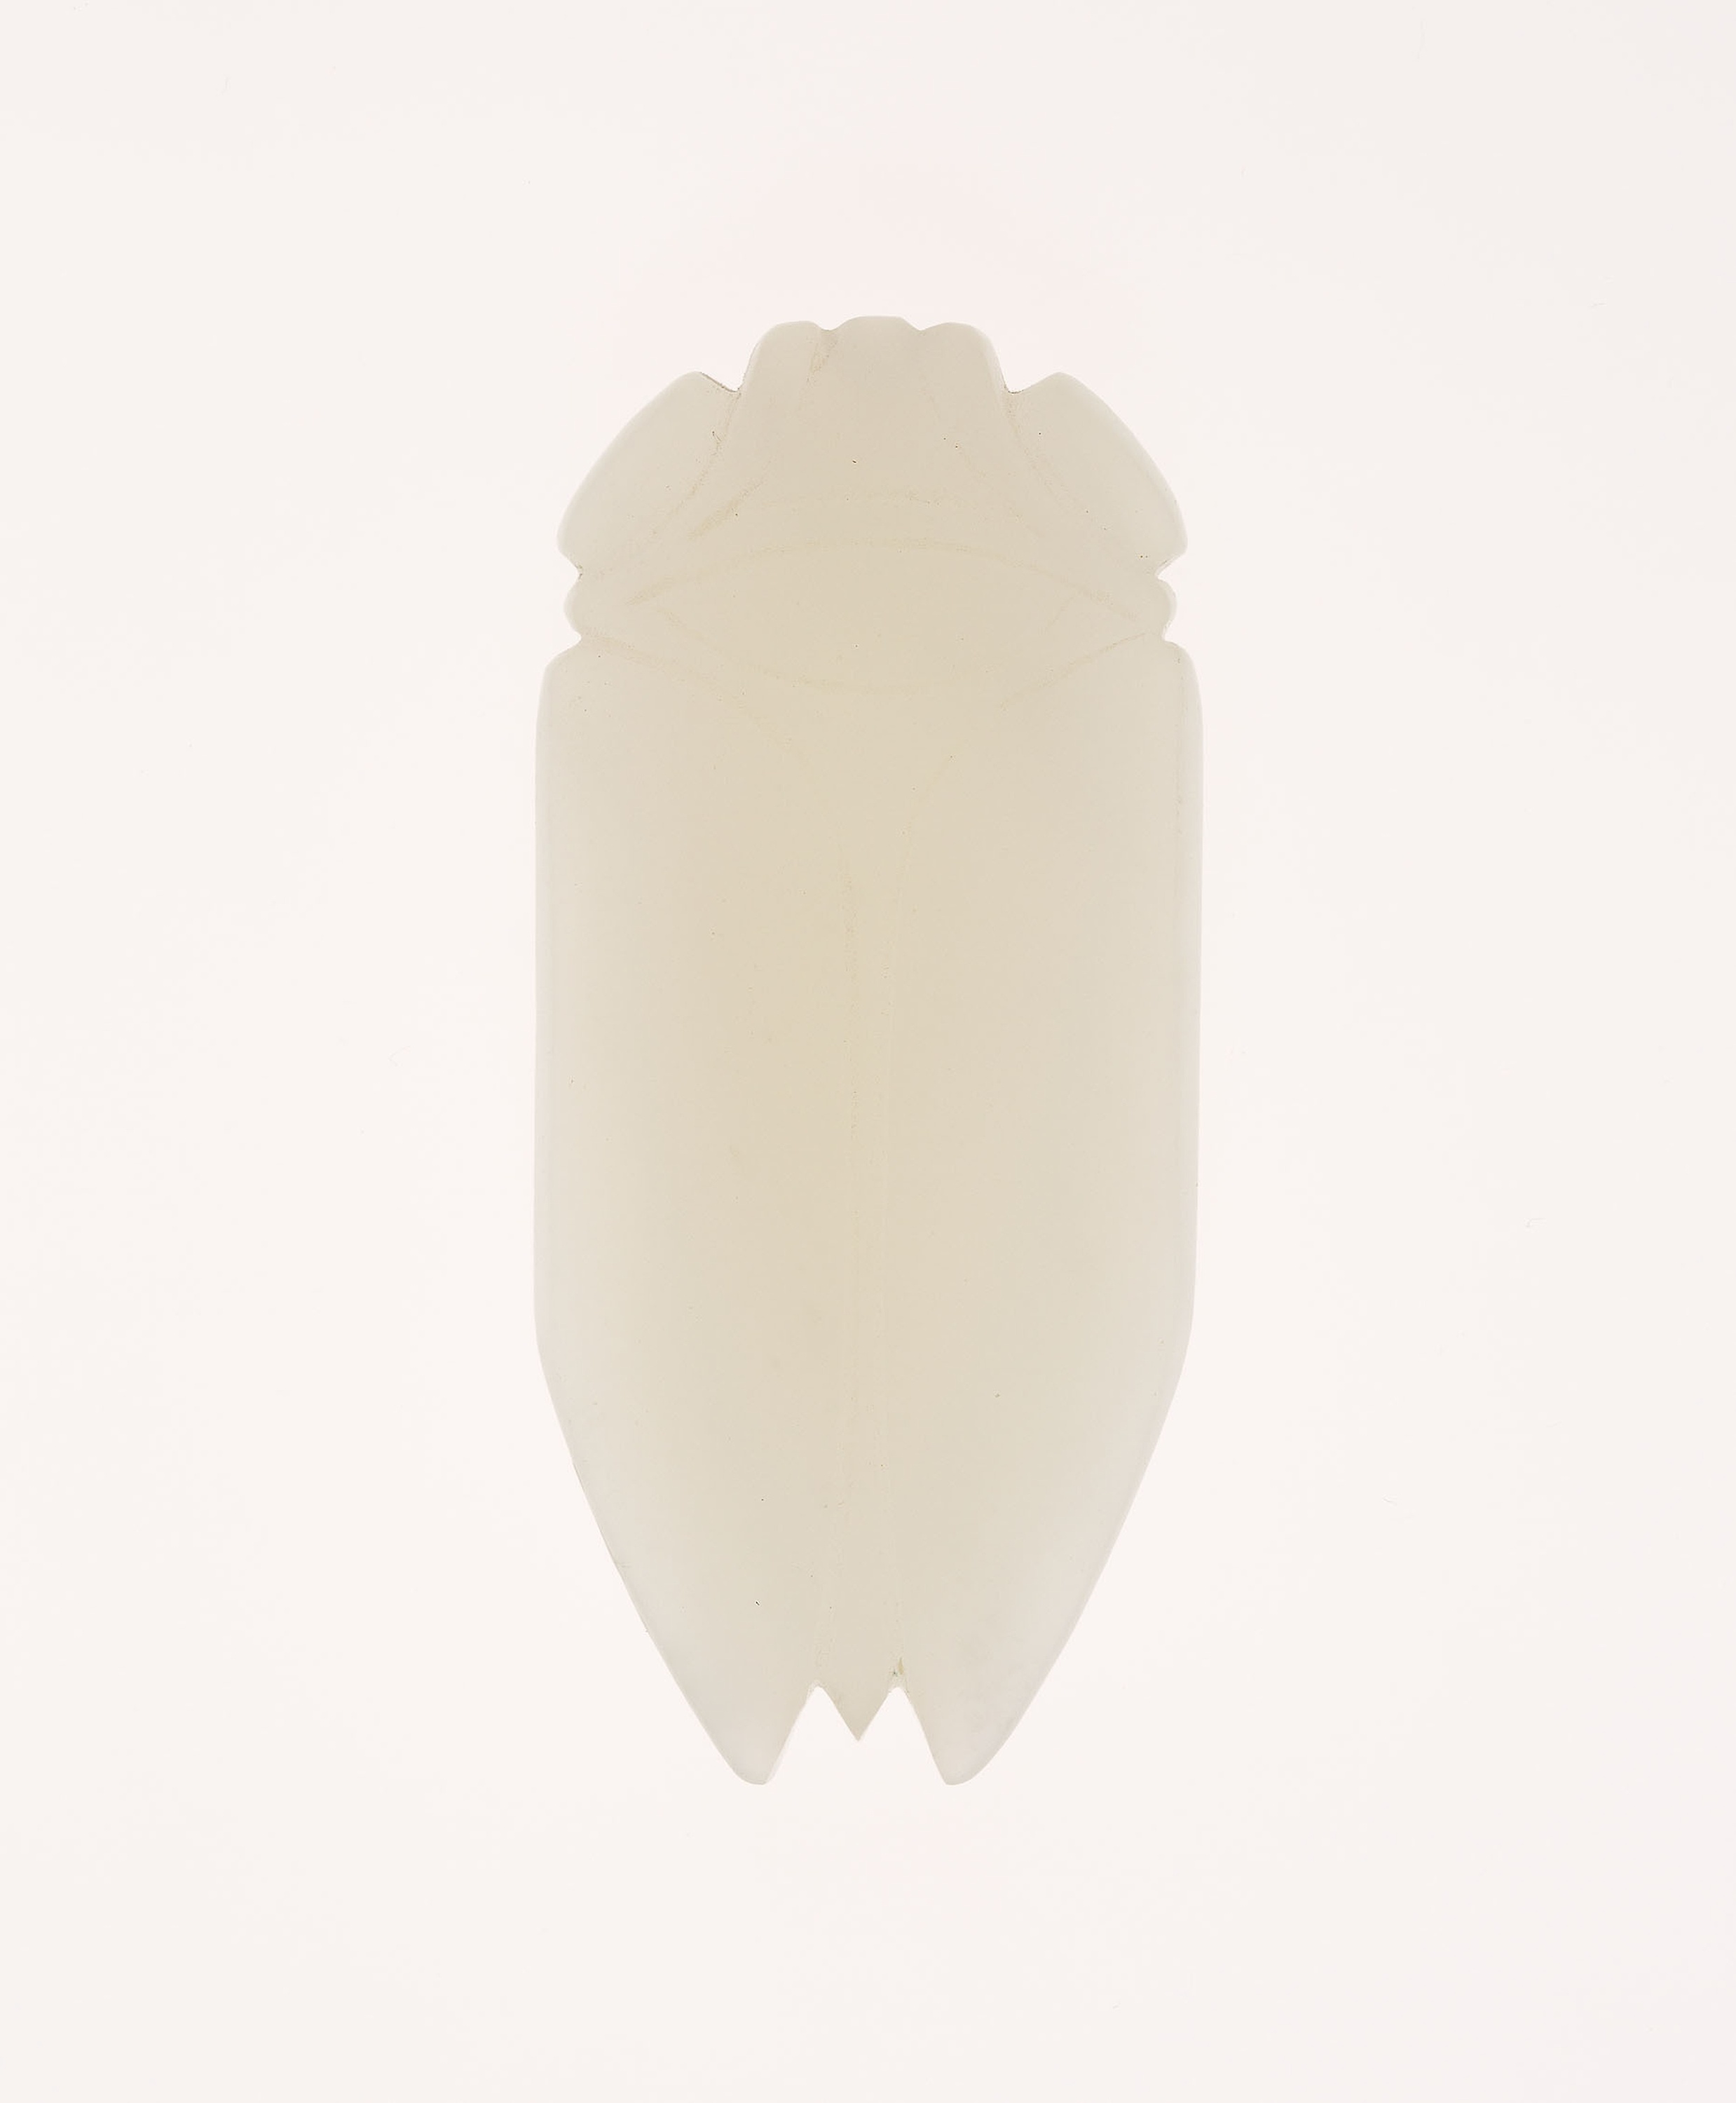
white, beige, sconce